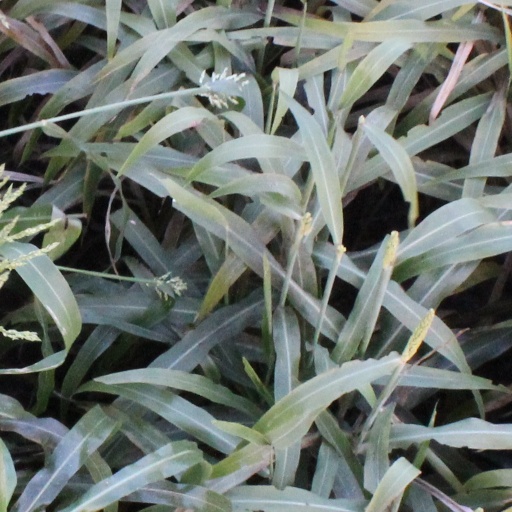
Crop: sorghum